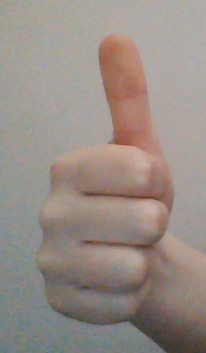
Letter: aleff